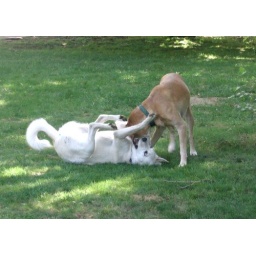
lots of dog action in the field of dreams